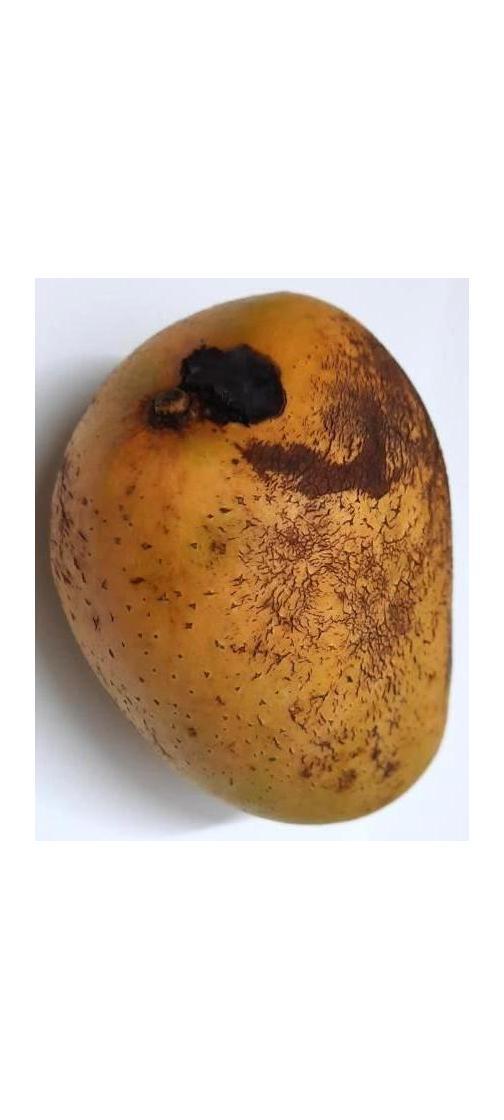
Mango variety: Ashshina Classic